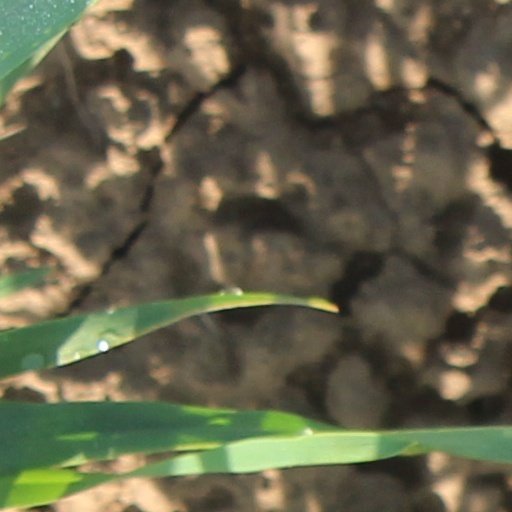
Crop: wheat